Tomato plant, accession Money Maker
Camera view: horizontal (90 deg, fisheye); turntable rotation: 300 degrees
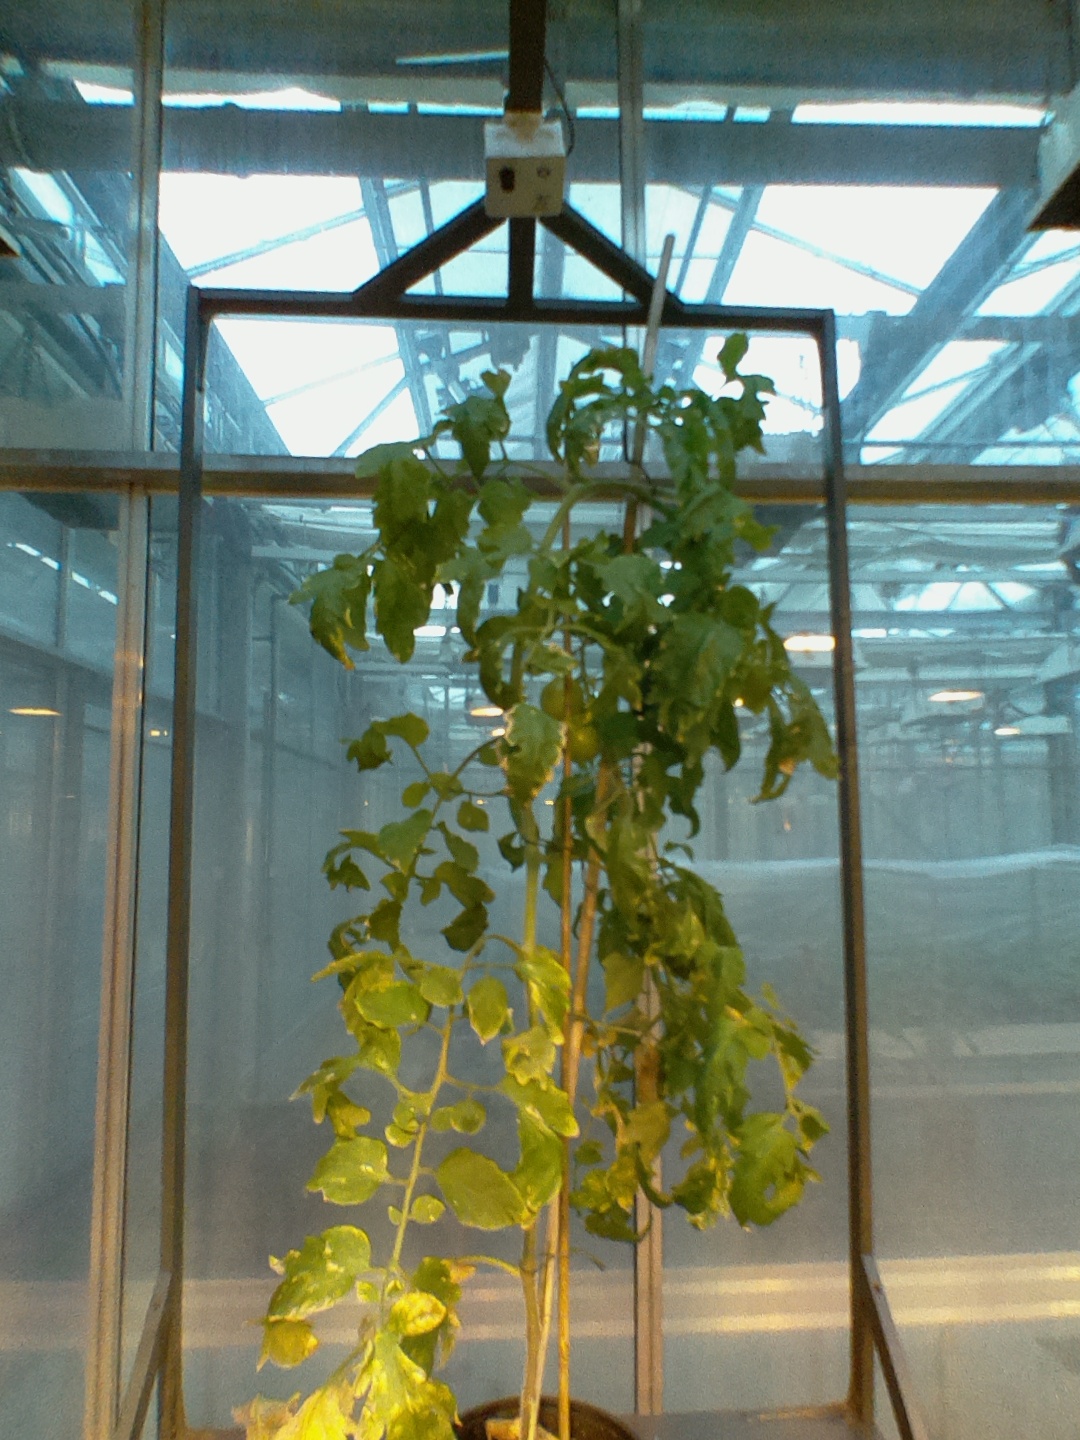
BBCH growth stage 77: 70%-80% of final fruit size